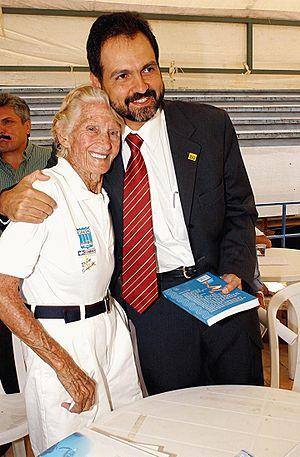
Maria Emma Hulga Lenk, née le 15 janvier 1915 à São Paulo et morte le 16 avril 2007 à Copacabana, est une nageuse brésilienne.